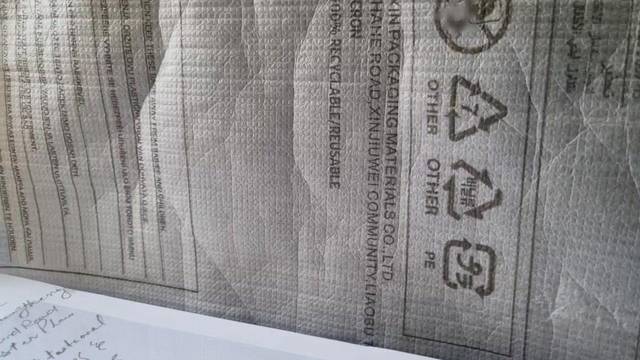
Region: Pakistan
Coordinates: 24.854, 67.018